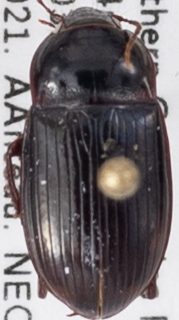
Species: Amara obesa
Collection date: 2021-08-24
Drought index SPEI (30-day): -1.898
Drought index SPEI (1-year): -2.09
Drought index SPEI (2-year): -1.642